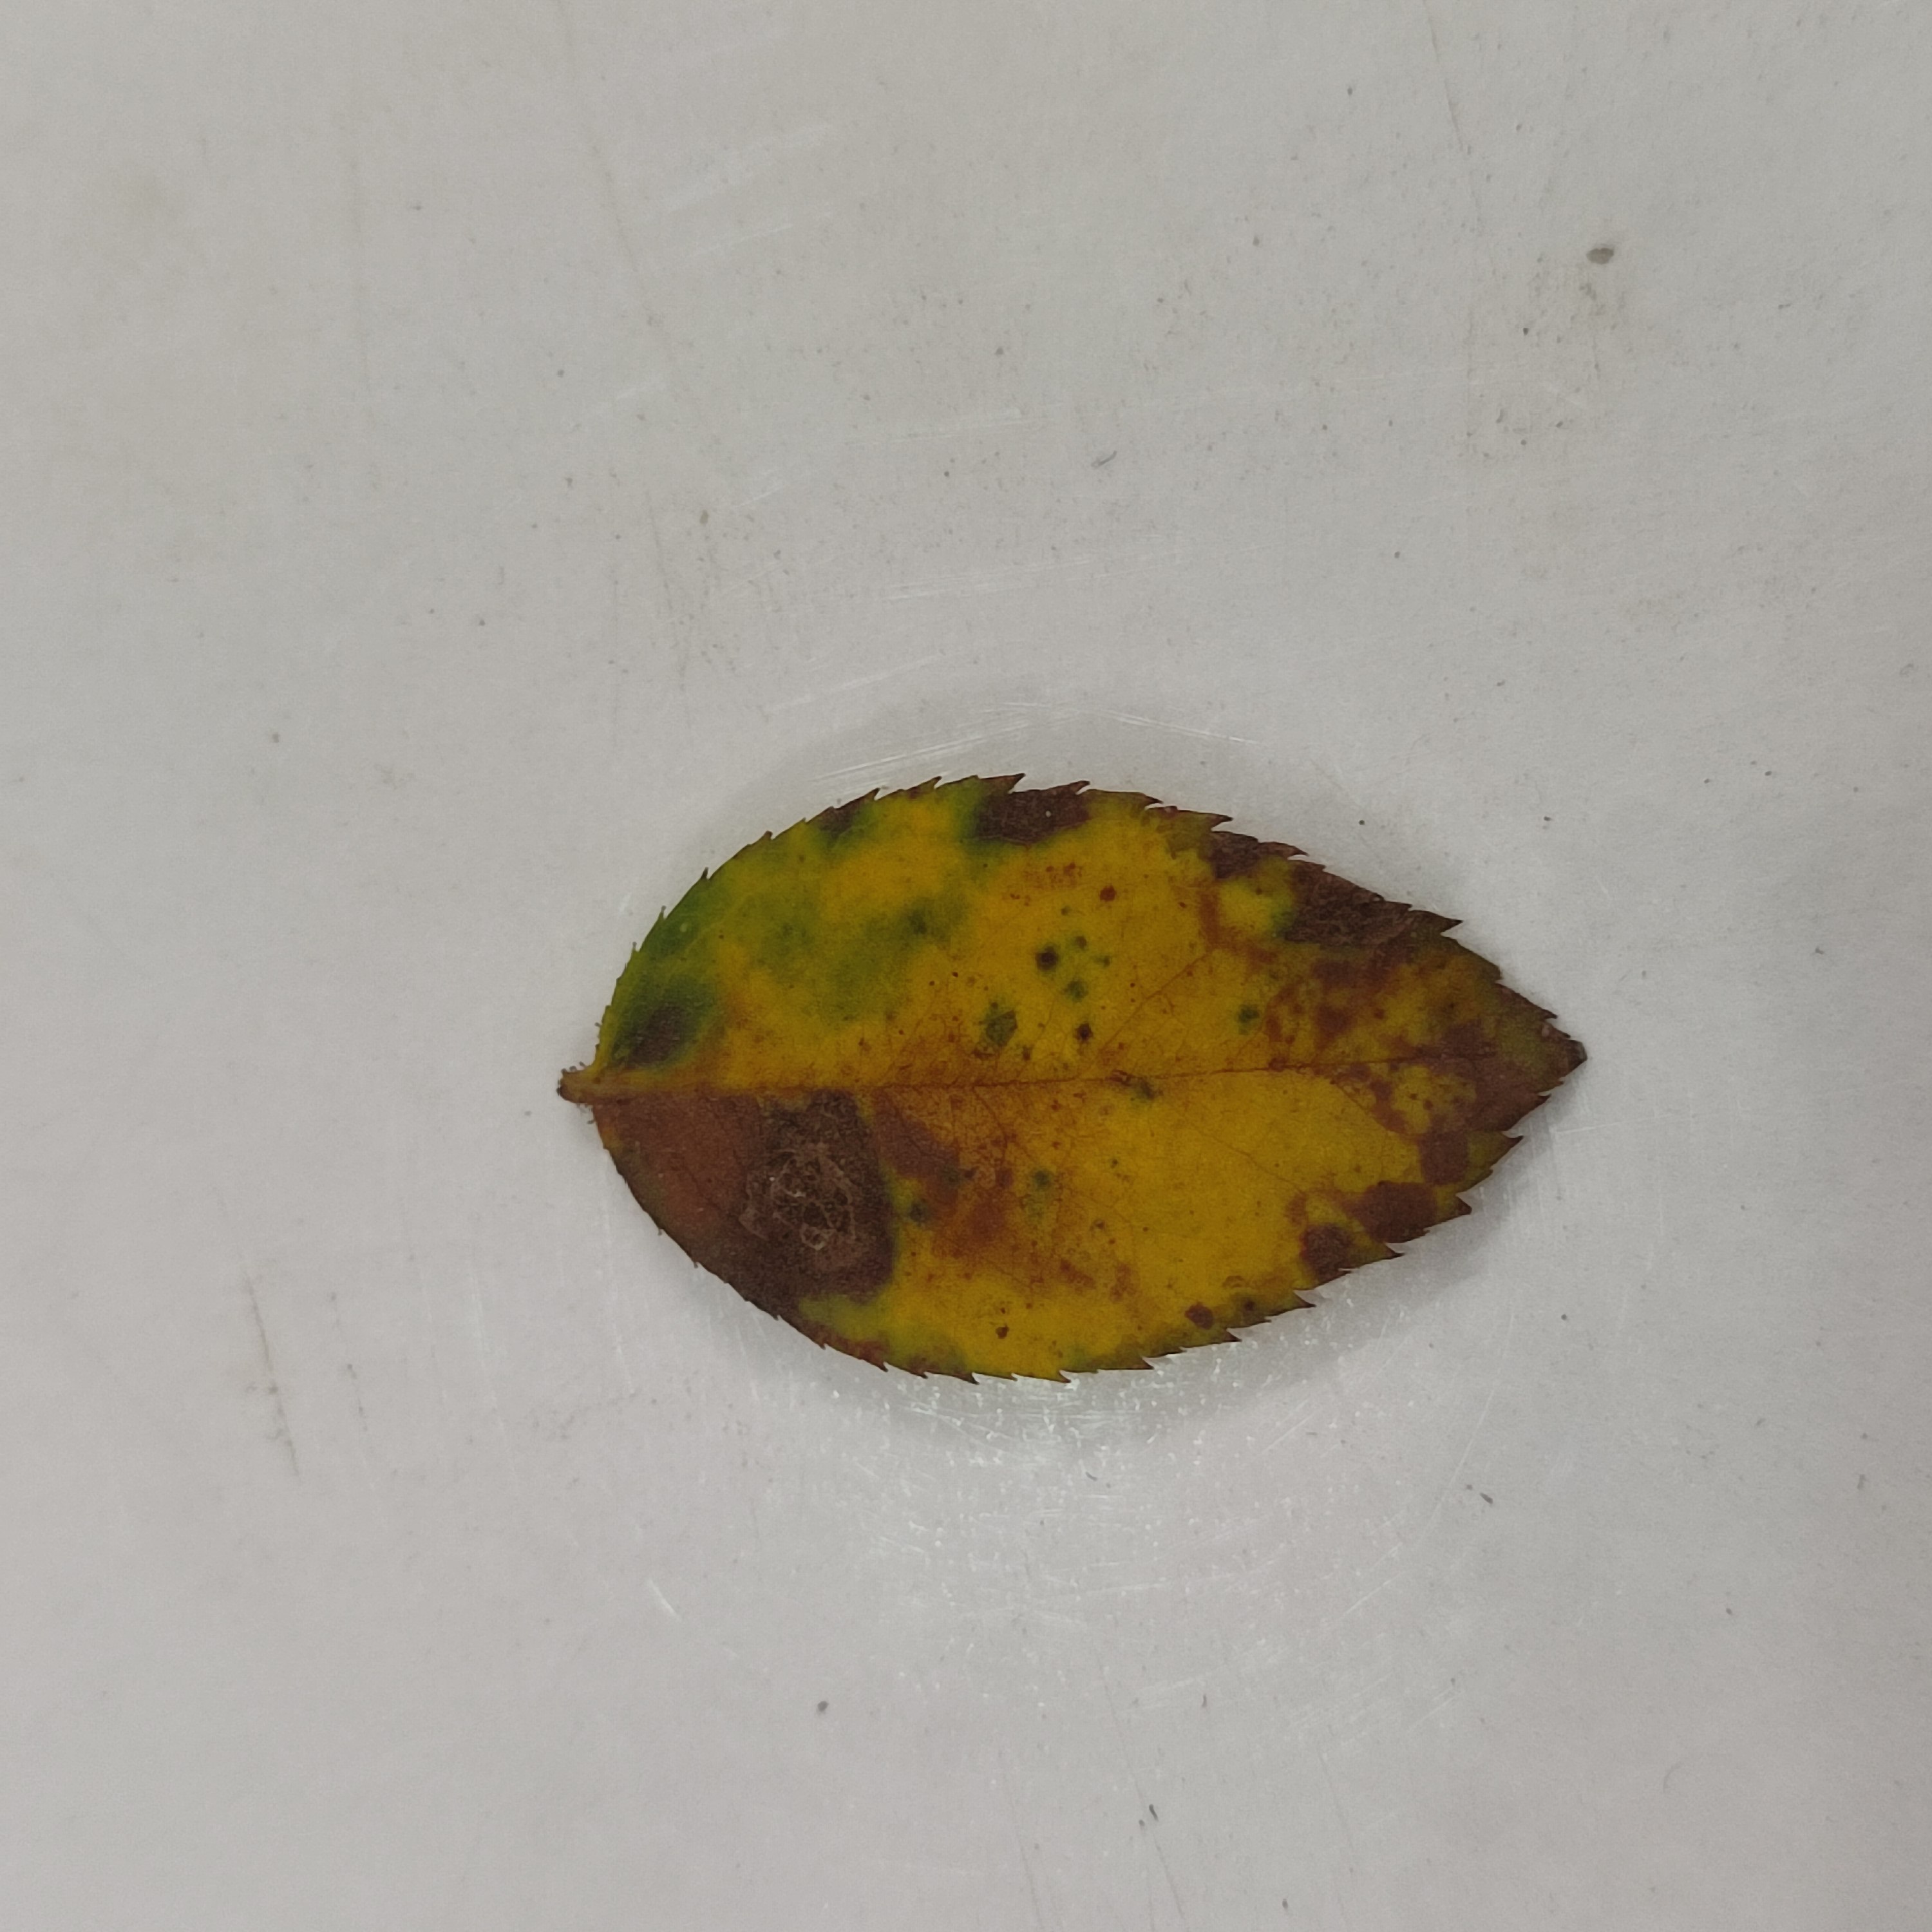
Label: Black Spot